Altes Stadthaus, Berlin

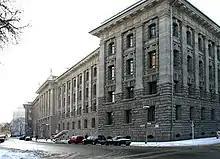
Rear facade of Altes Stadthaus

The tower is also adorned with many sculptures, including vases and 29 representations of the civic virtues and Greek deities by Taschner, Josef Rauch, Georg Wrba and William Widemann. In the centre of the building is a barrel-vaulted hall three stories high capable of accommodating 1,500 people and decorated in Jugendstil style. The walls over the doorways are inscribed with moral sayings, and the room originally had a floor of red Verona marble, six ceremonial candelabra, and three bronze gates, all by Georg Wrba. In addition, the room contains a bronze bear, the symbol of Berlin, commissioned from Wrba by the city in 1911, giving the hall its name, "Bärensaal" (Bear Hall). Wrba placed the bear in a symbolic setting signifying the bases of European culture; the height of the plinth on which it stands places the viewer at belly level creating a respectful distance, it stands in a triangle signifying the Trinity and in association with a Solomonic saying and depictions of Greco-Roman deities.